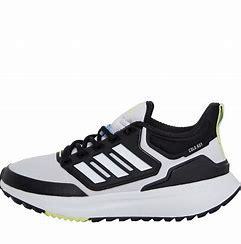
Brand: Adidas
Model: EQ21 Run